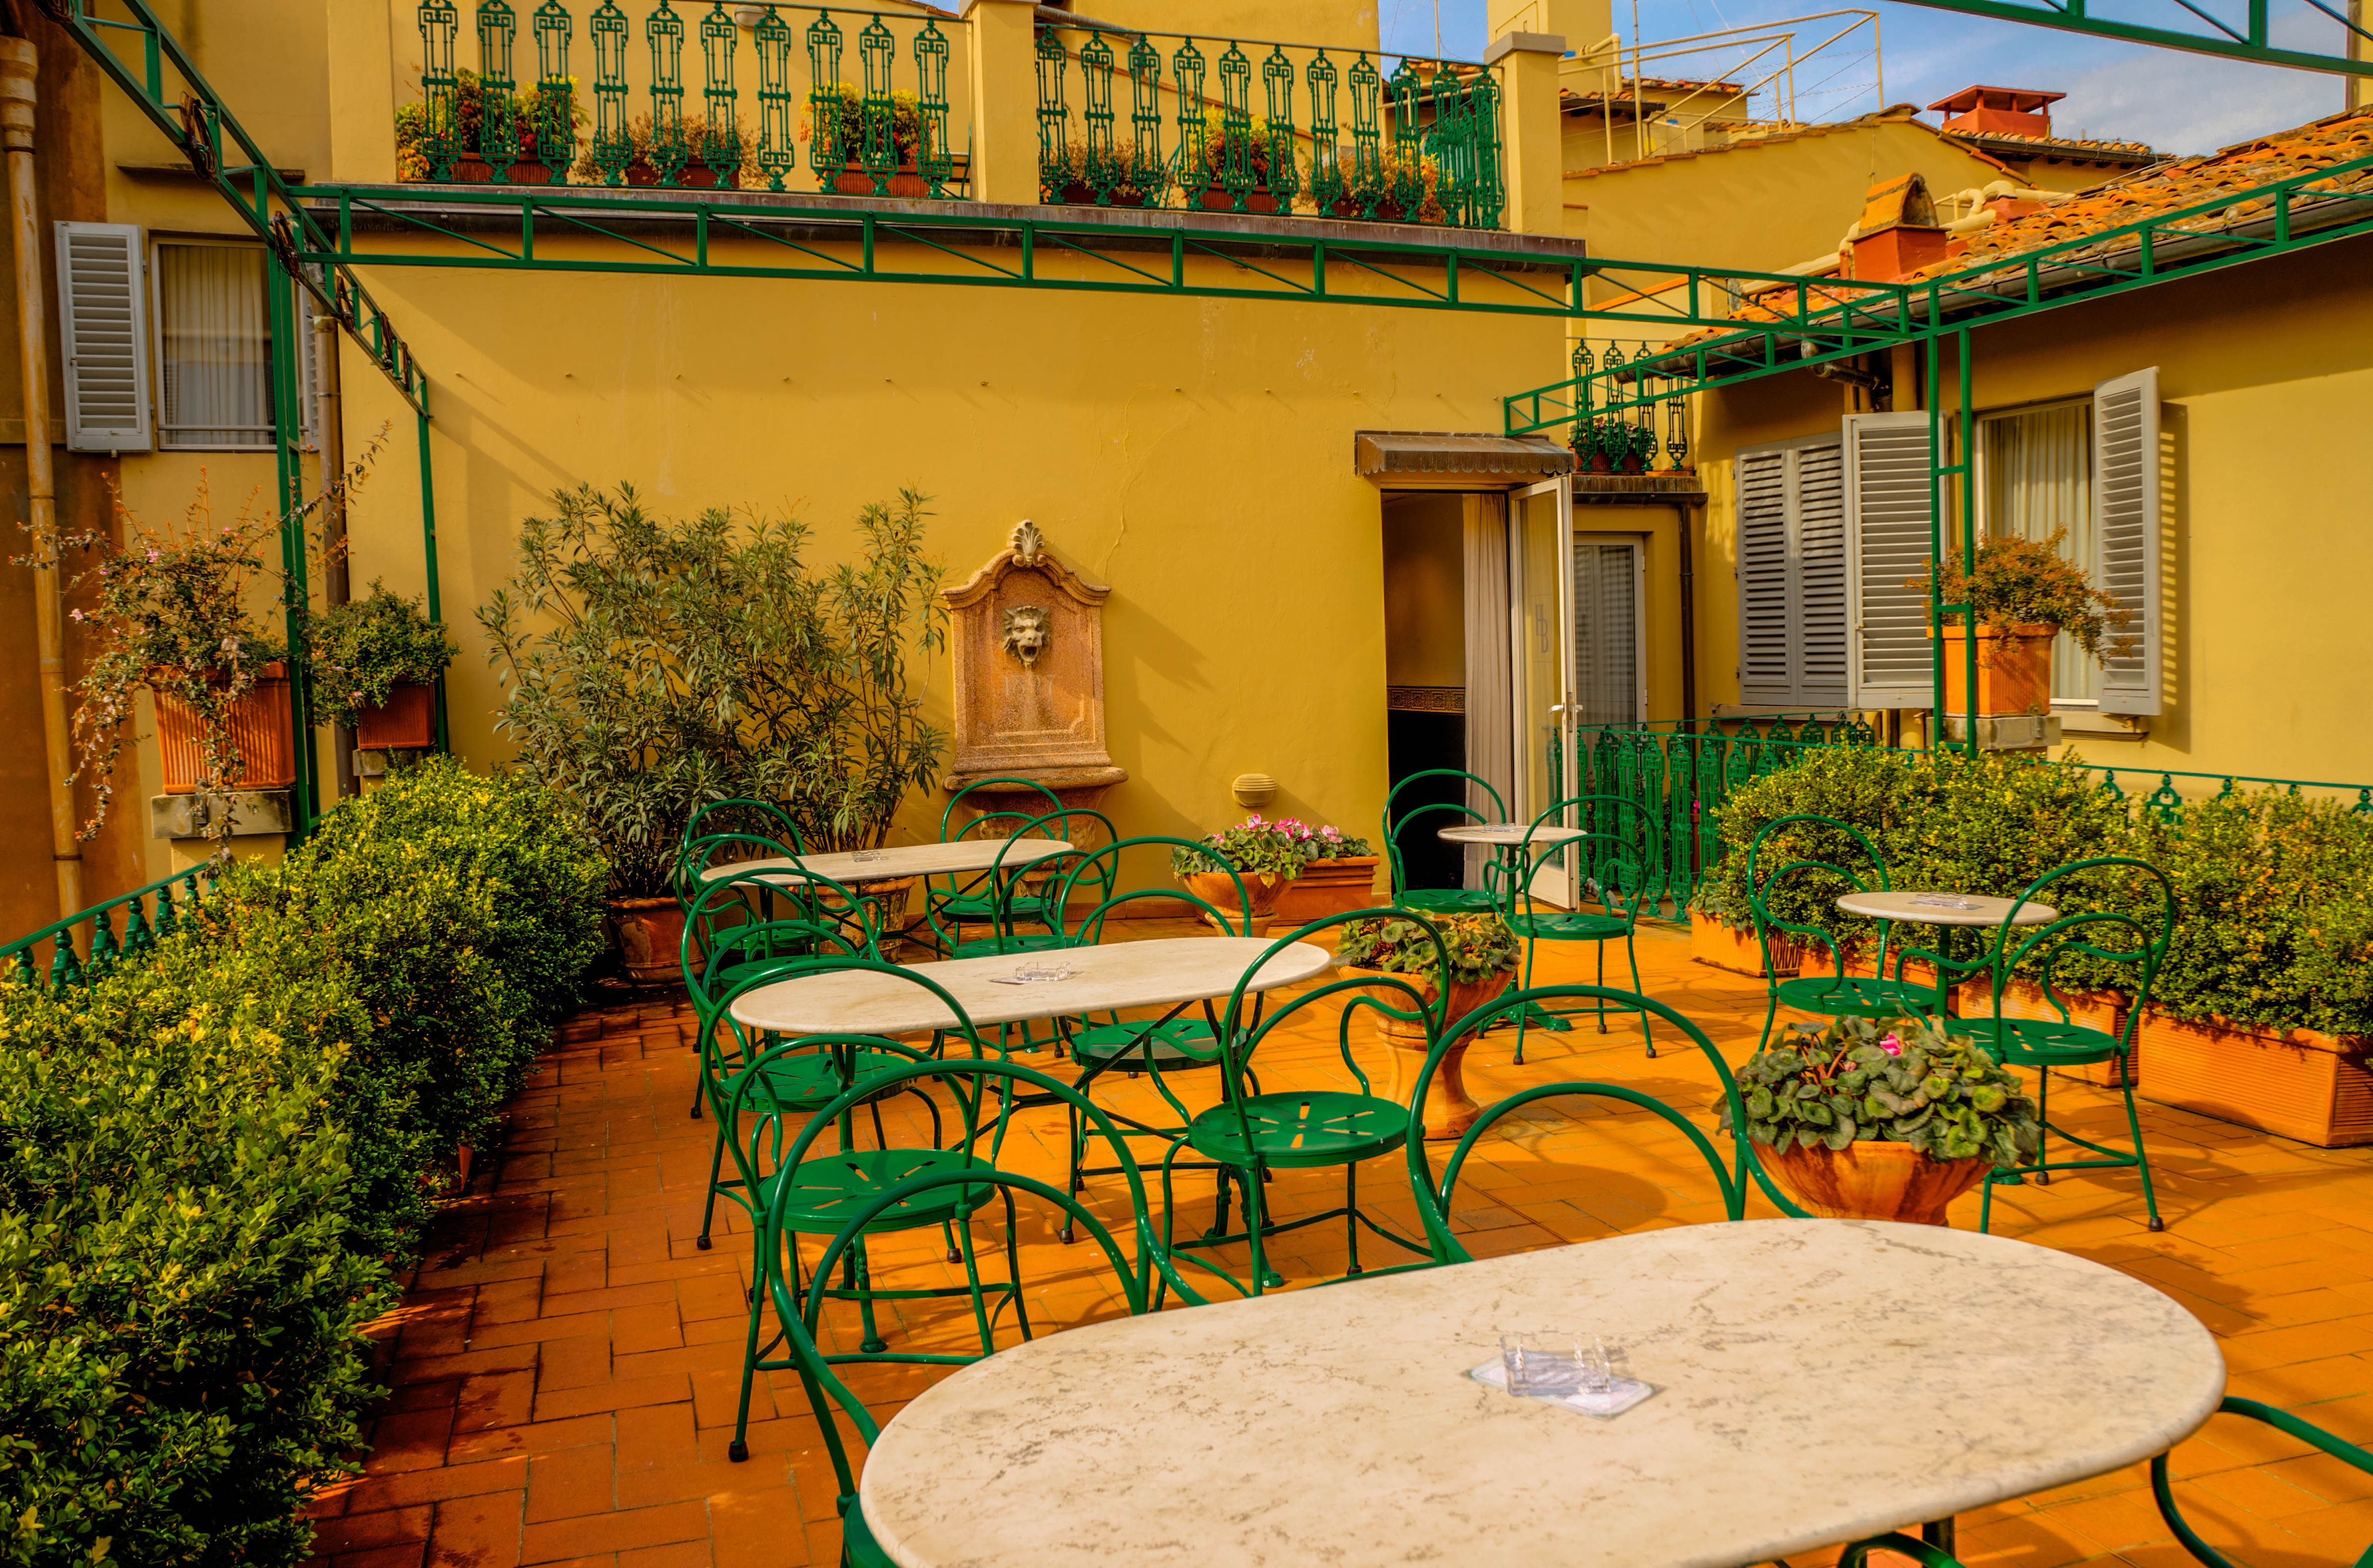
architecture, sky, villa, mansion, house, rooftop, building, restaurant, home, urban, cottage, backyard, italy, outside, clouds, terrace, courtyard, buildings, resort, estate, florence, yard, hacienda, outdoor structure, rooftop restaurant